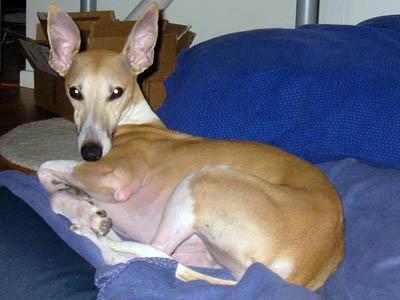
whippet